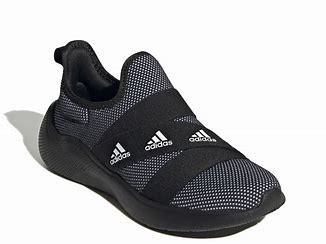
Brand: Adidas
Model: Puremotion